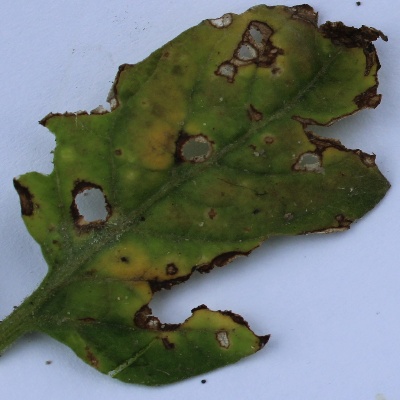
Crop: Tomato
Condition: septoria leaf spot